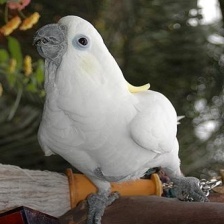
Species: COCKATOO
Scientific name: CACATUIDAE
ImageNet parent category: sulphur-crested_cockatoo